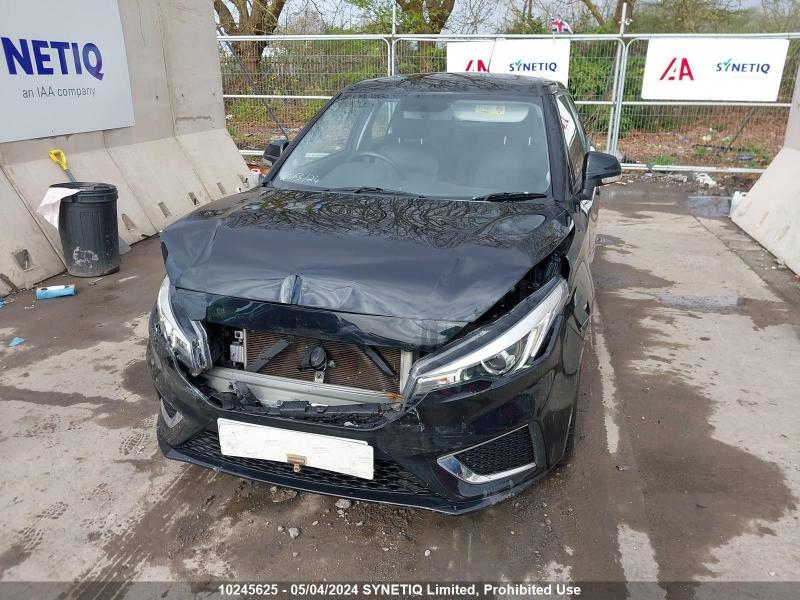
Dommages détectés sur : pare-choc avant, capot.
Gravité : mineur